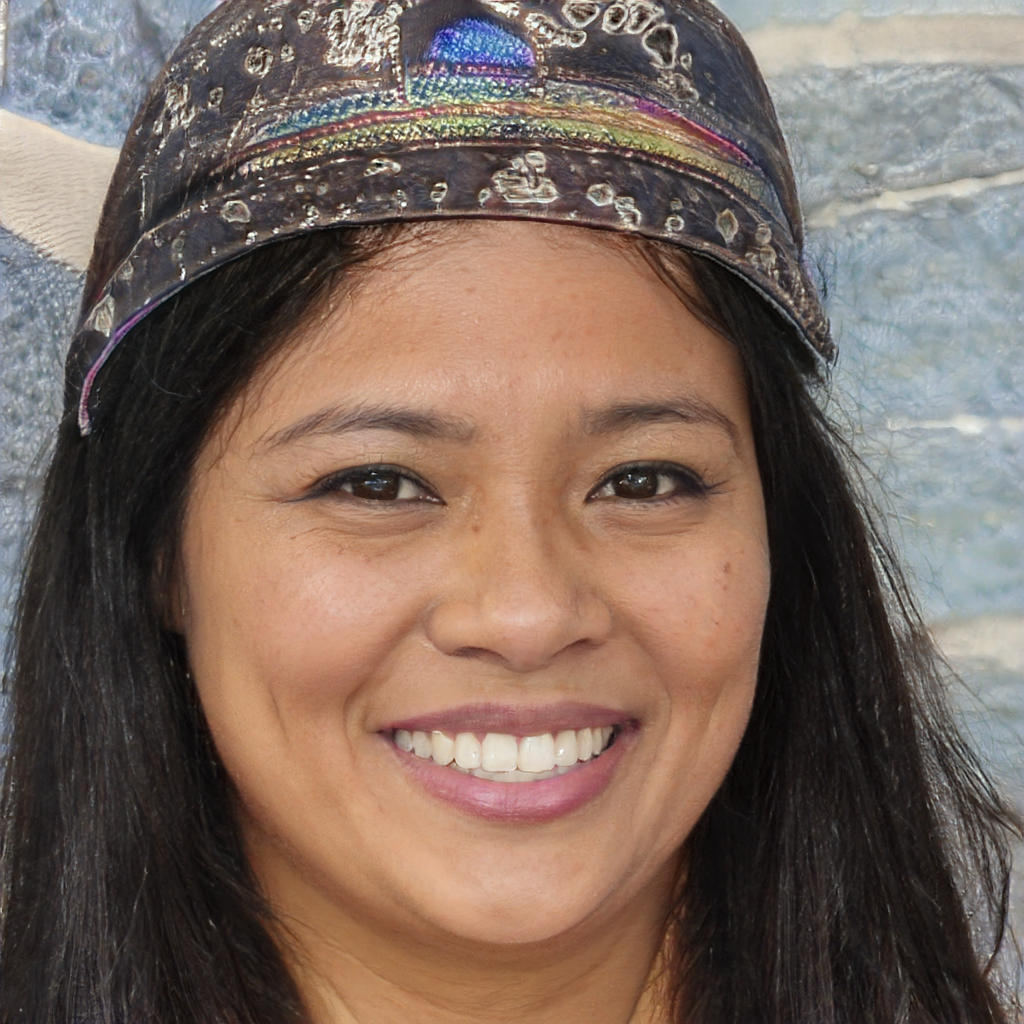
Label: Colored